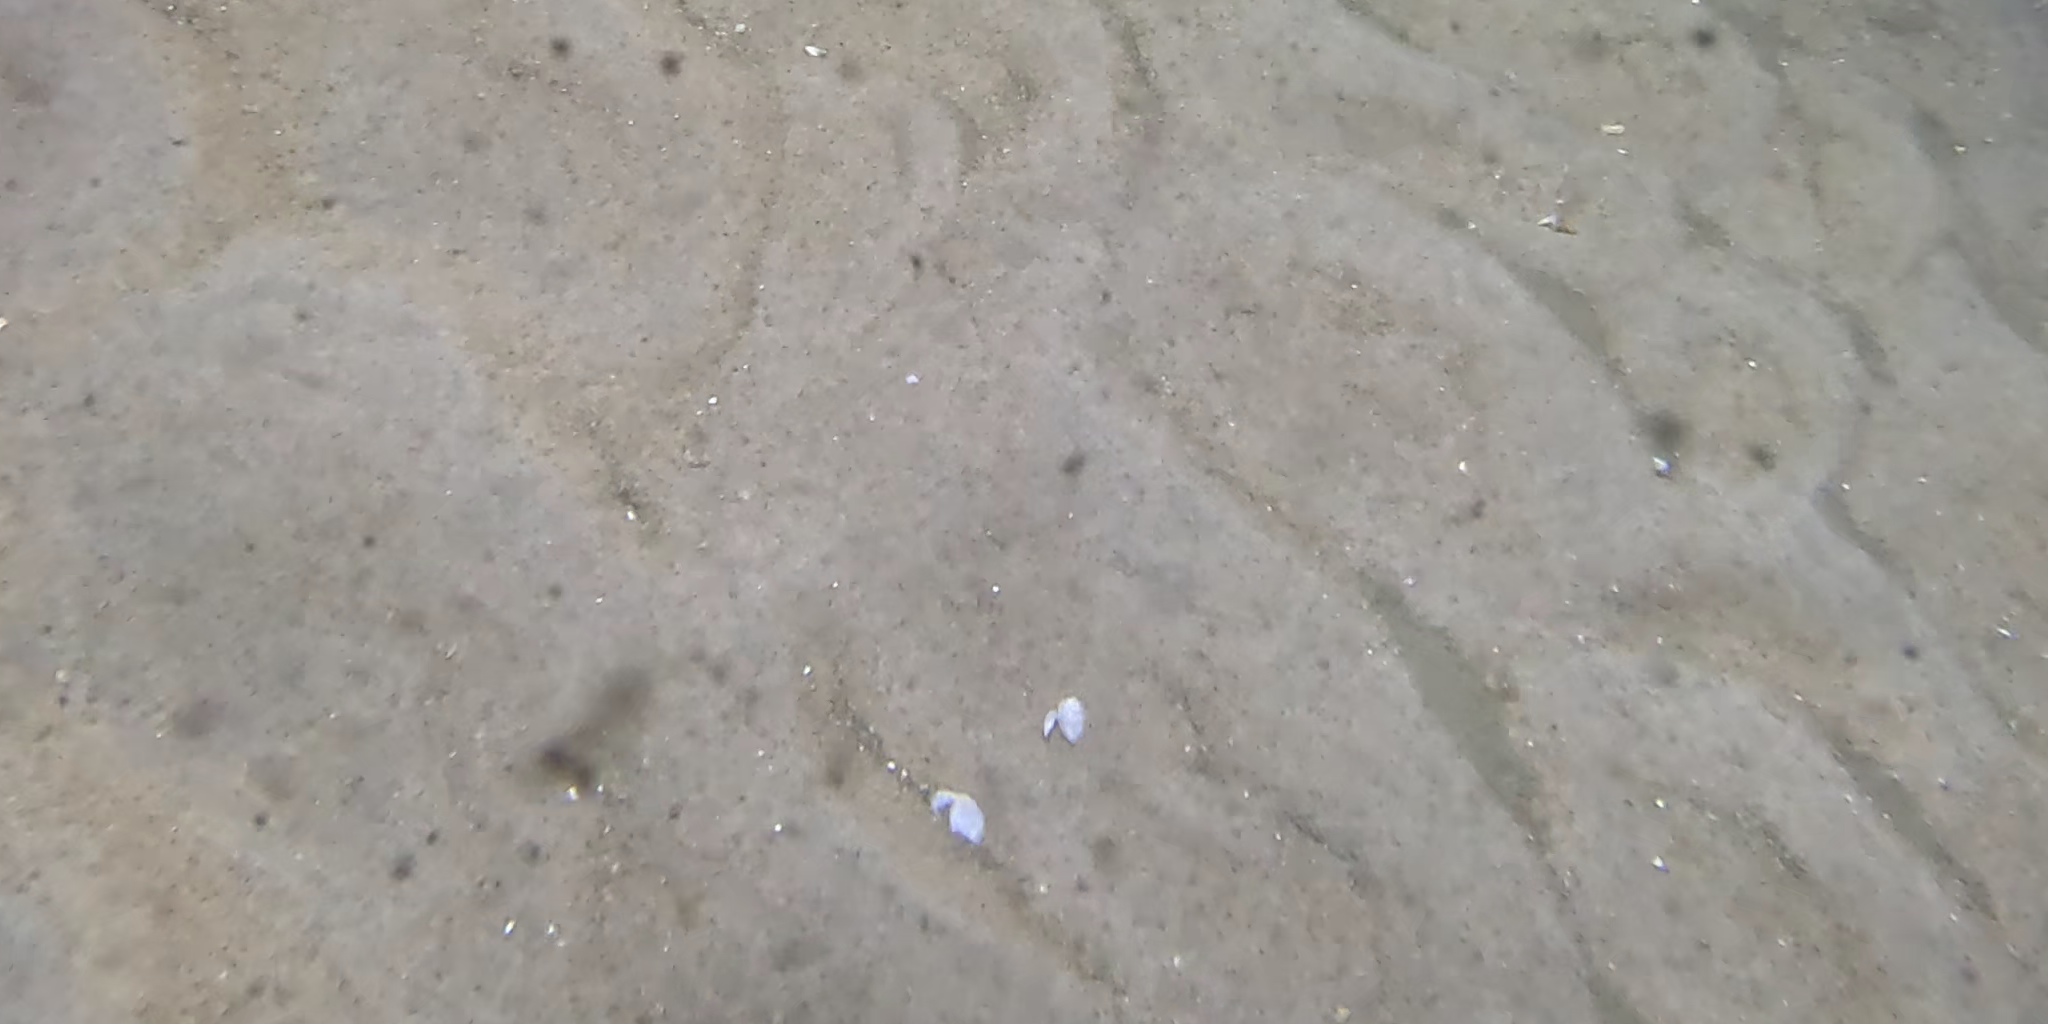
Seabed habitat: sand